Toronto Varsity Blues men's ice hockey

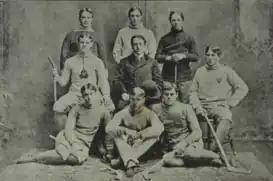

The Varsity Blues were founded in 1891, and are the longest continuously operated ice hockey program in the city of Toronto. The program currently includes only players enrolled at the University, however the Varsity Blues have historically had a junior ice hockey team for students, and a senior ice hockey team for graduates.